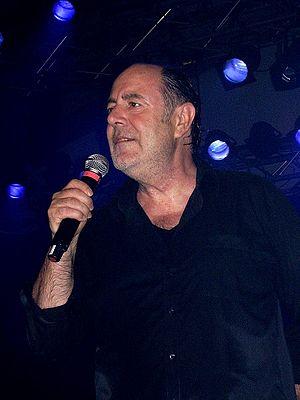
Michel Delpech au festival de la chanson de Lormes
Jean Michel Bertrand Delpech, dit Michel Delpech, né le 26 janvier 1946 à Courbevoie et mort le 2 janvier 2016 à Puteaux, est un auteur-compositeur-interprète français. Certaines de ses chansons ont marqué les années 1960 et 1970 et font désormais partie du patrimoine de la chanson française, notamment Chez Laurette, Wight Is Wight, Pour un flirt, Que Marianne était jolie, Les Divorcés, Le Chasseur, Quand j'étais chanteur ou encore Le Loir-et-Cher.